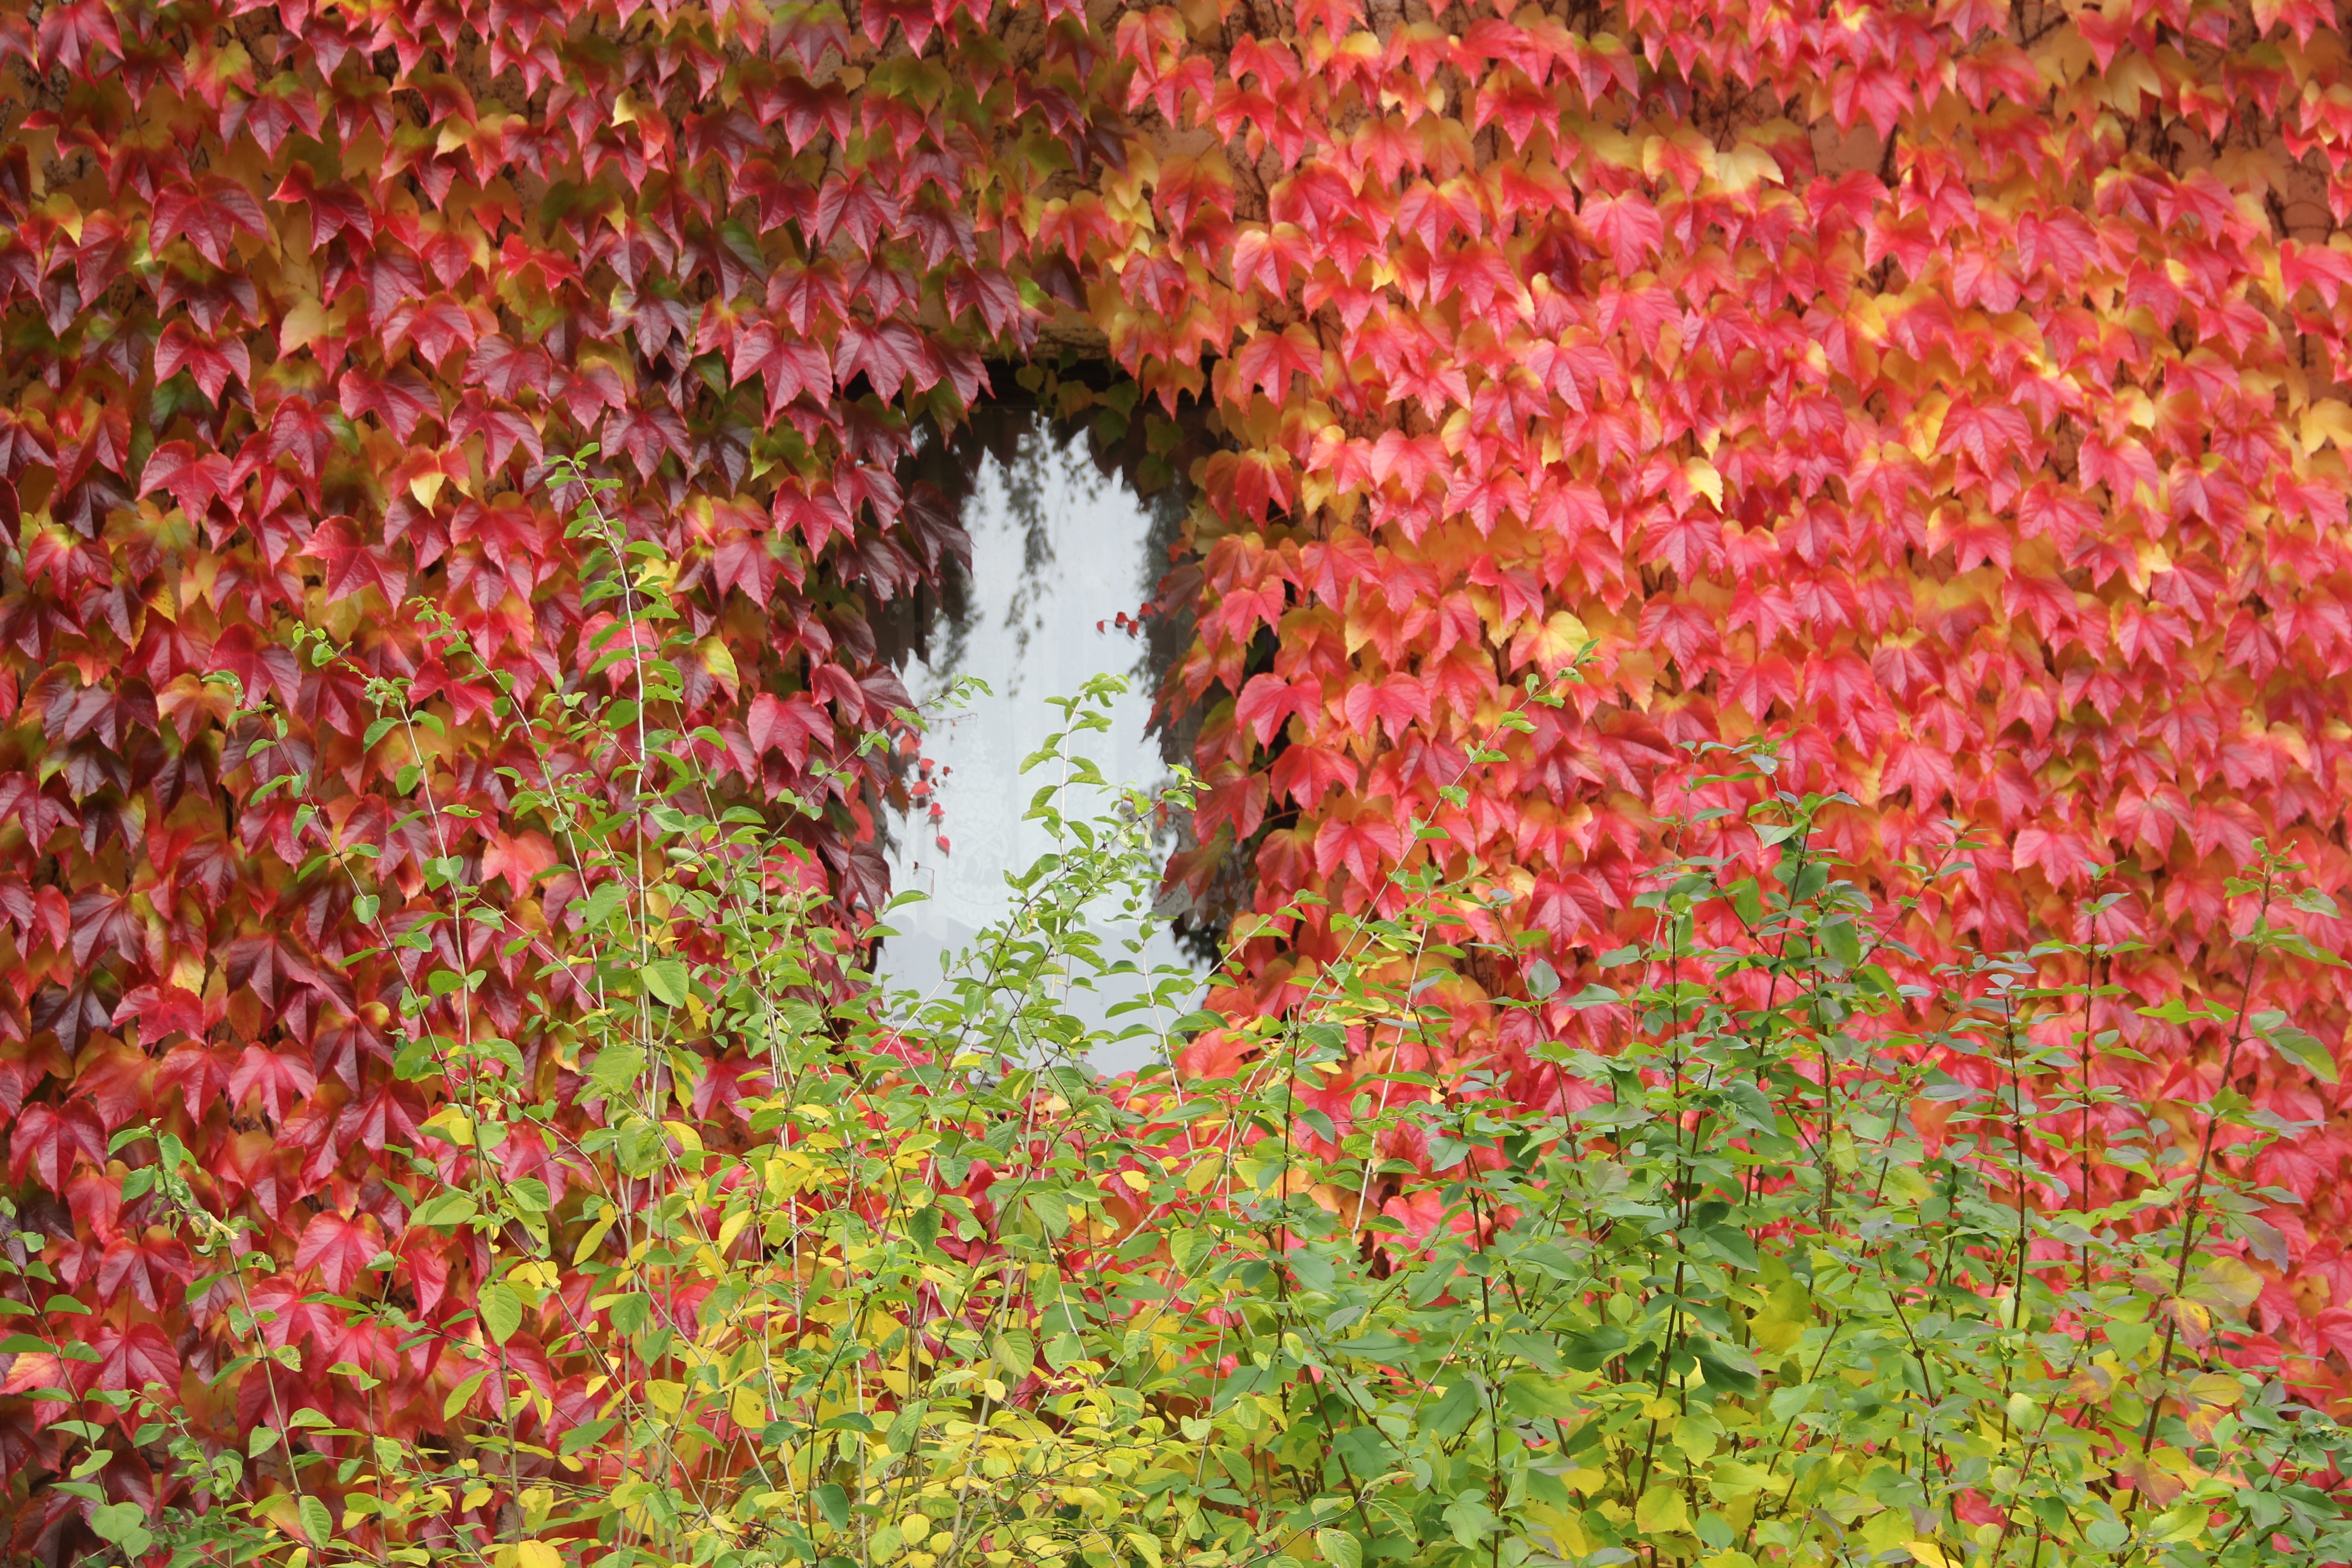
tree, plant, leaf, flower, window, autumn, season, maple tree, leaves, shrub, flowering plant, woody plant, land plant